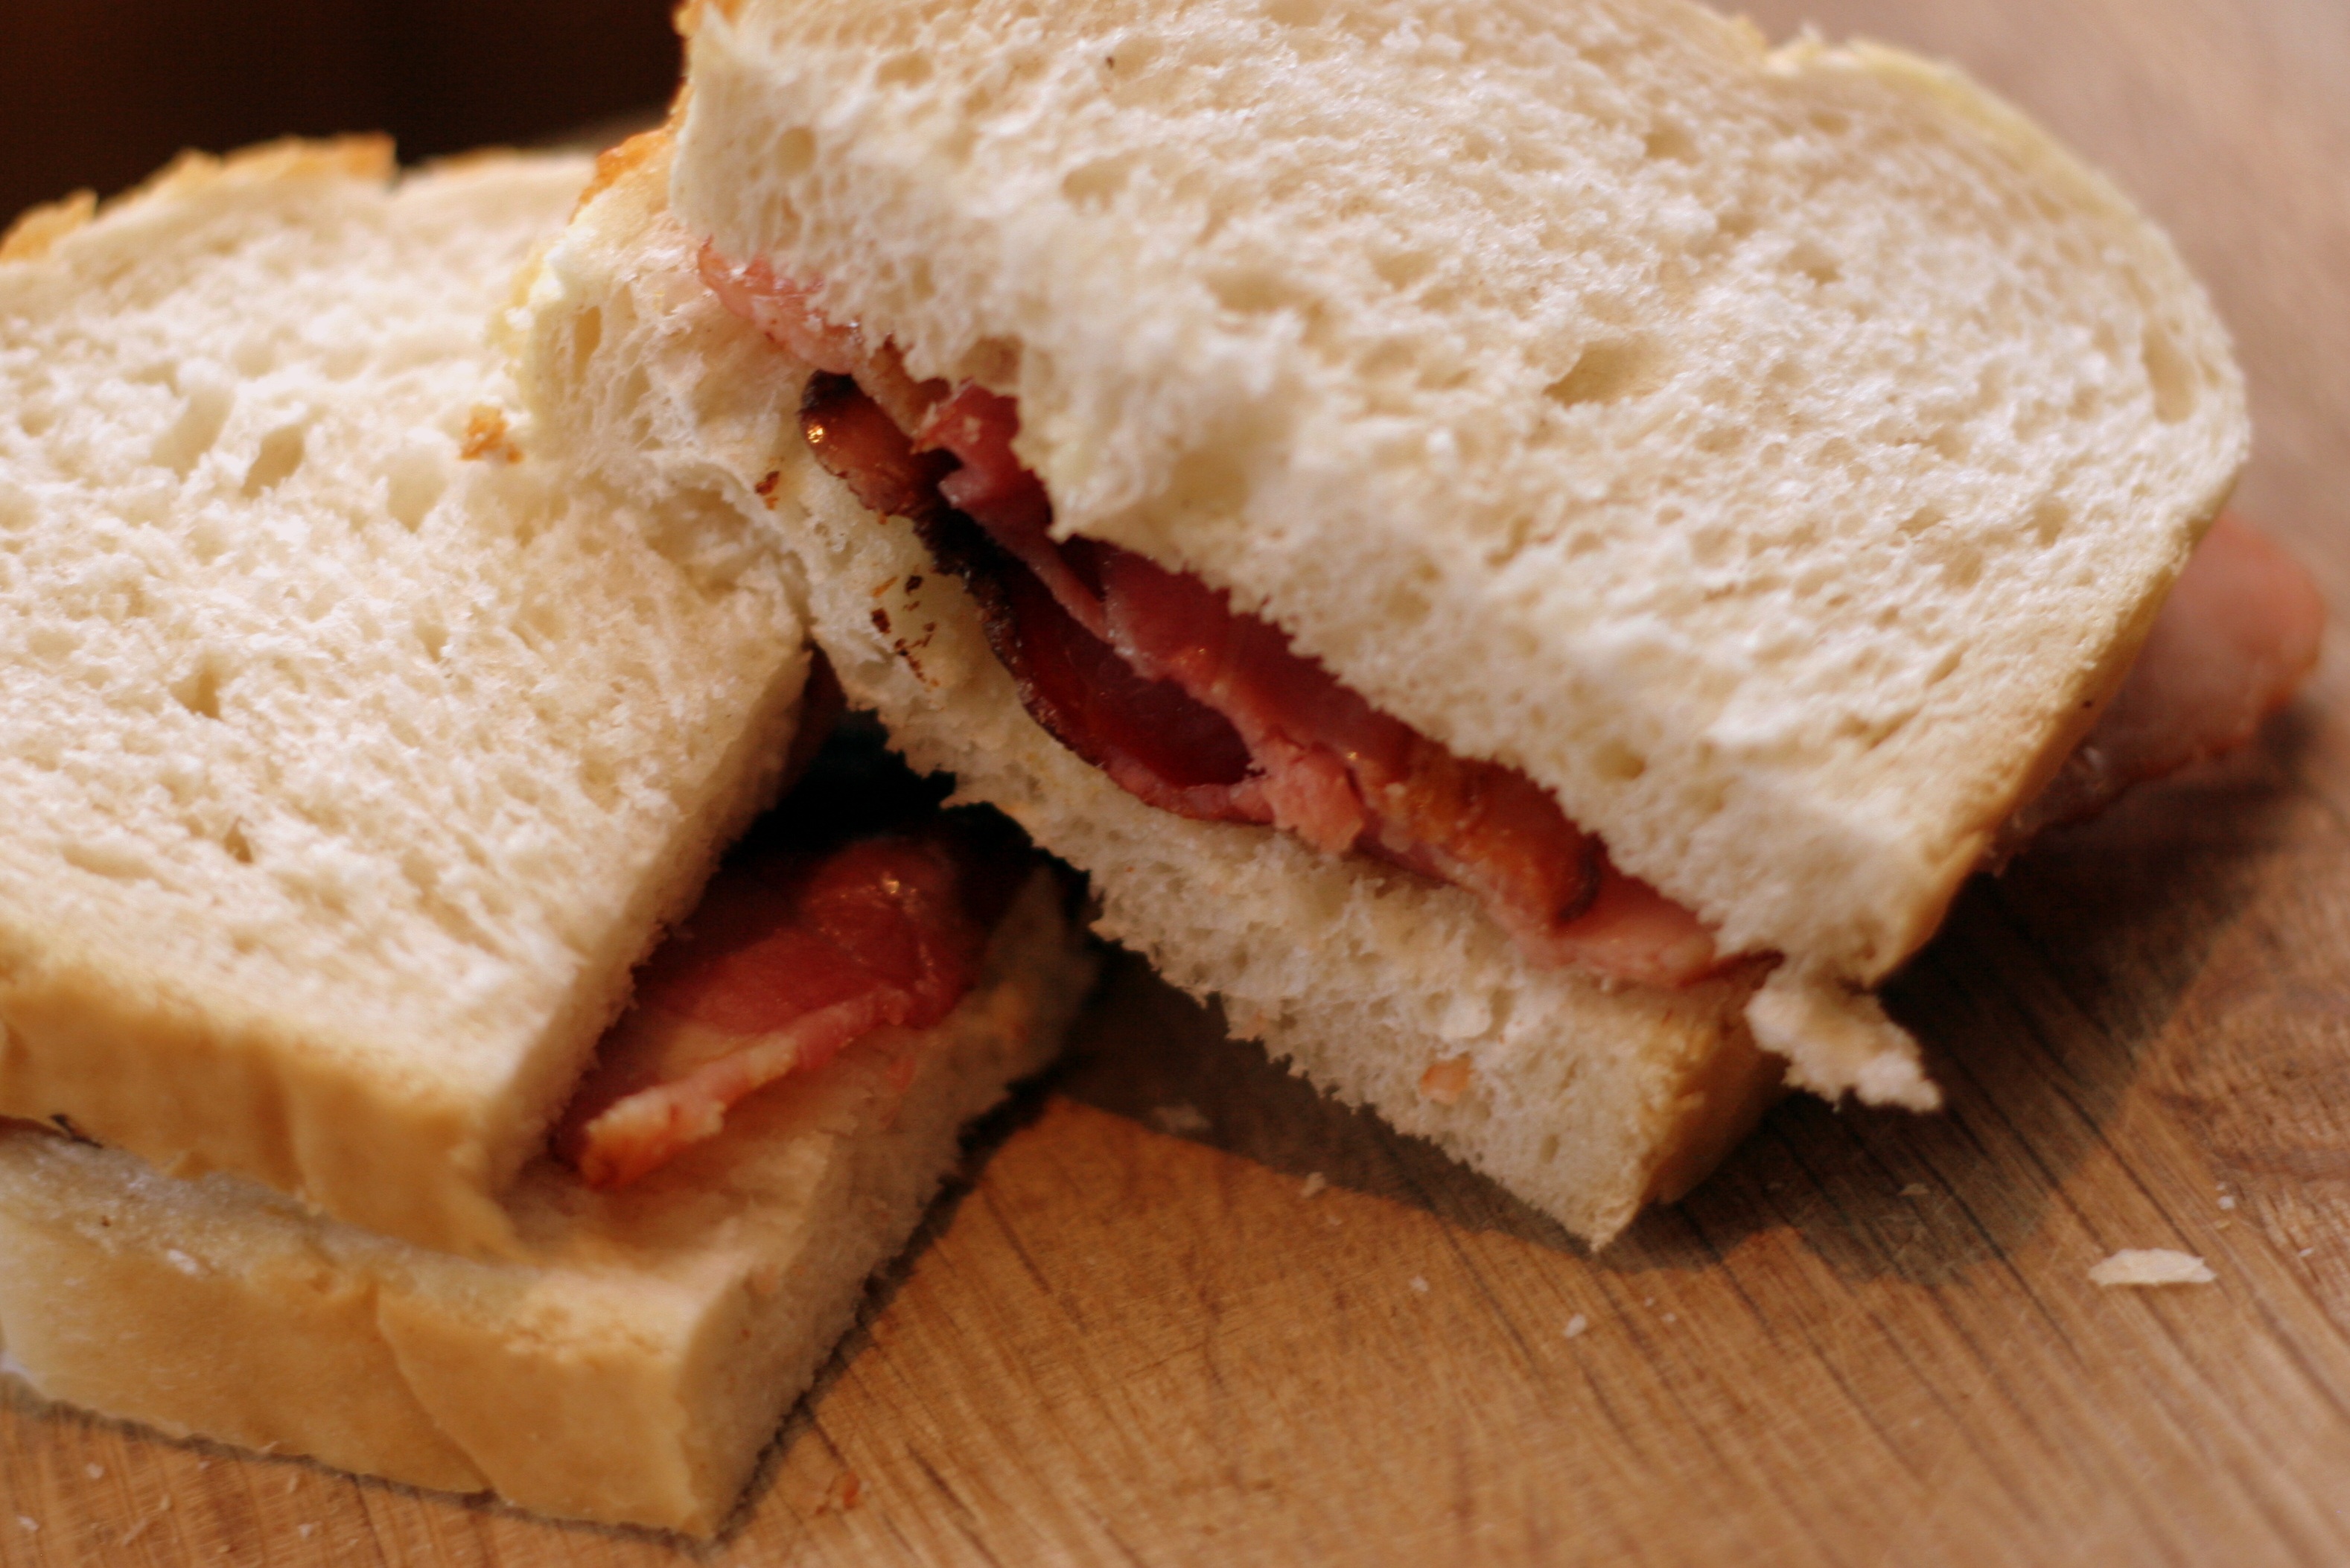
white, dish, meal, food, breakfast, meat, lunch, cuisine, bread, sandwich, bacon, ciabatta, sliced, breakfast sandwich, muffuletta, blt, ham and cheese sandwich, buttie